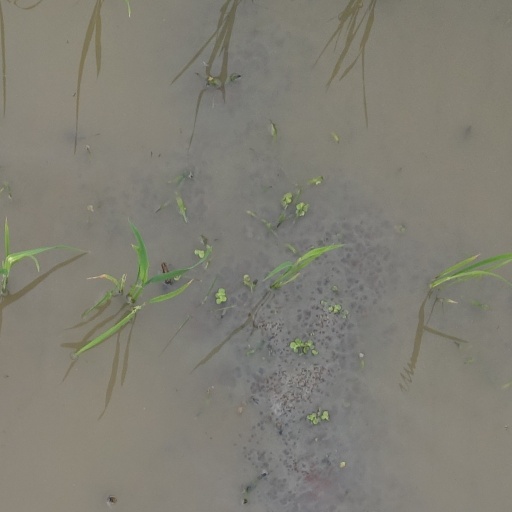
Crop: rice